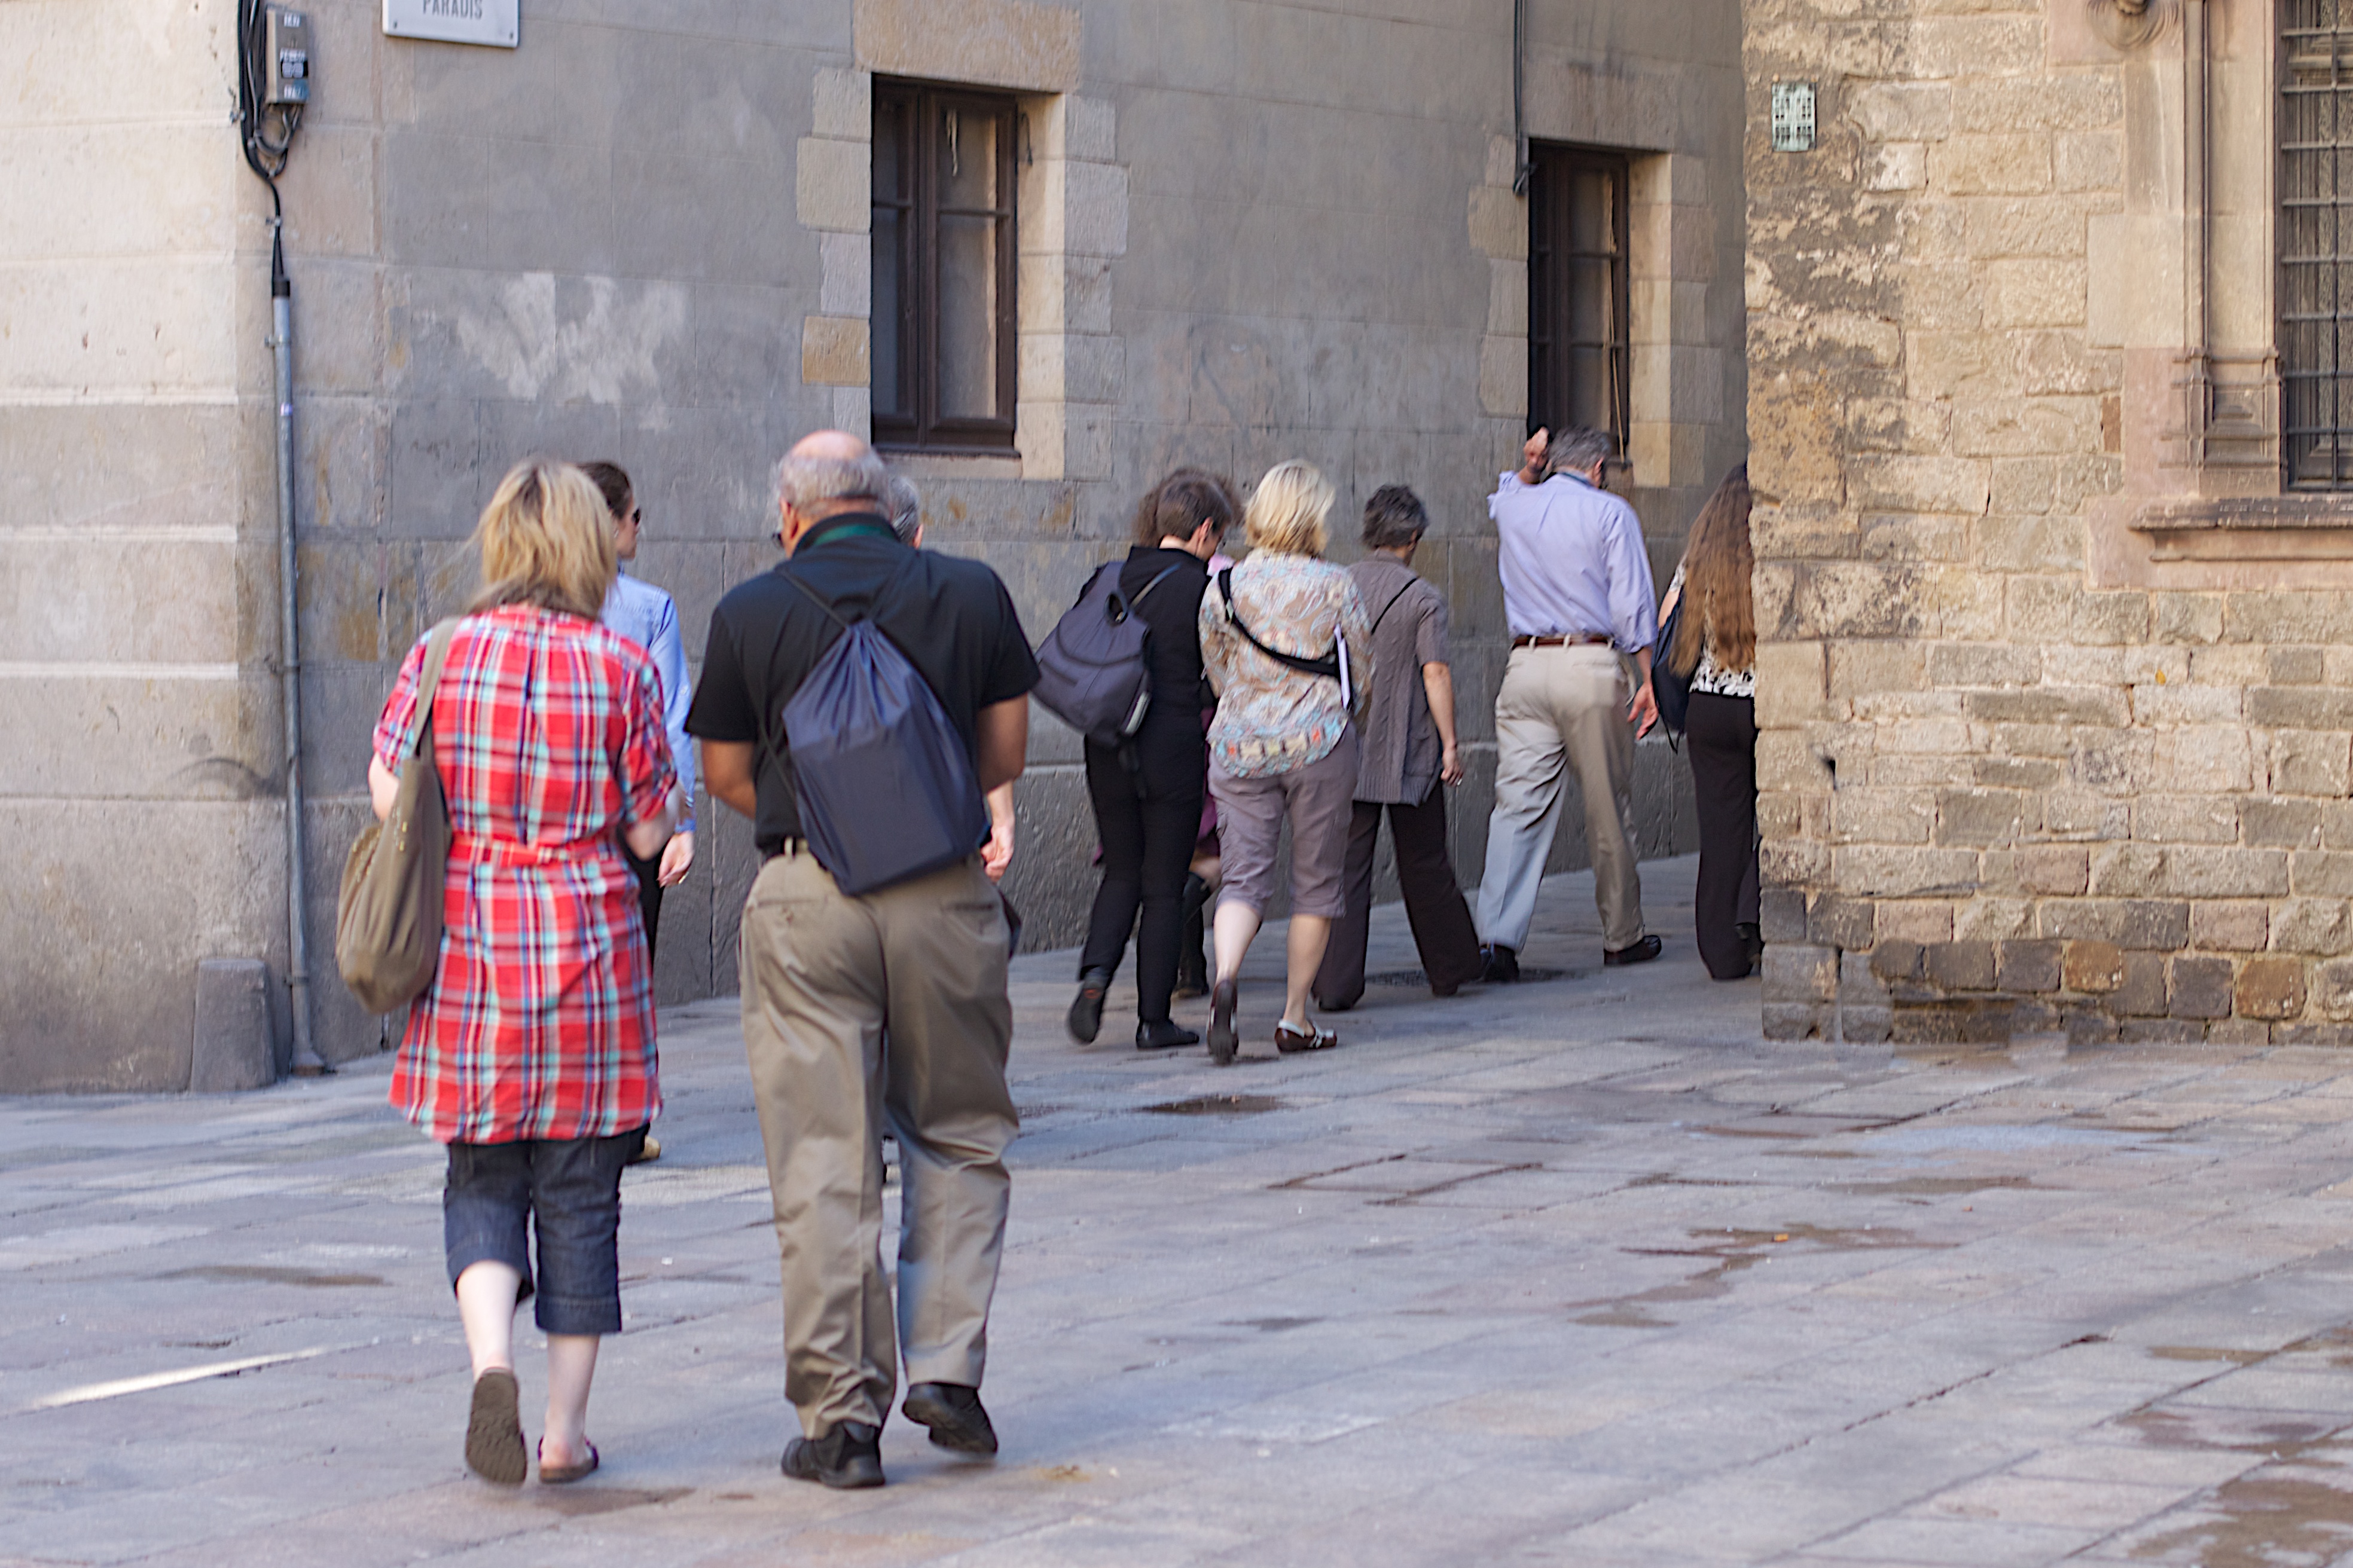
people, road, street, tourism, temple, oet10